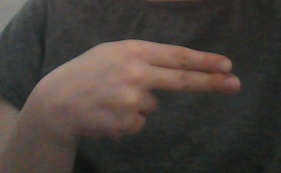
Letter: ain